Swift Peak

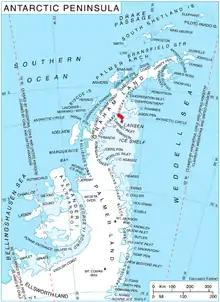
Location of Churchill Peninsula in Graham Land, Antarctic Peninsula.

Swift Peak is a peak that is the highest point of an undulating, mainly snow-covered range of hills rising to about 1,000 m. Located at the north end of Churchill Peninsula on the east coast of Graham Land. Charted by the Falkland Islands Dependencies Survey (FIDS) and photographed from the air by the Ronne Antarctic Research Expedition (RARE) in 1947. Named by United Kingdom Antarctic Place-Names Committee (UK-APC) after Jonathan Swift (1667–1745), English author of Gulliver's Travels, a novel from which several nearby features are named.